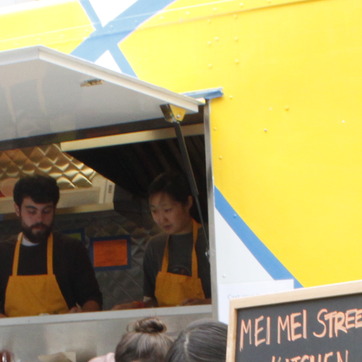
Material: hair